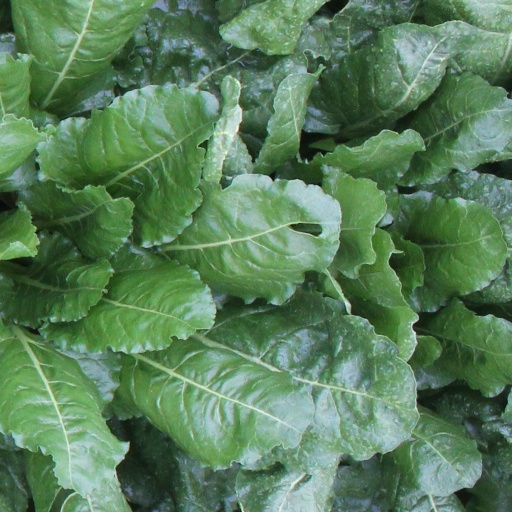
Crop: sugar beet